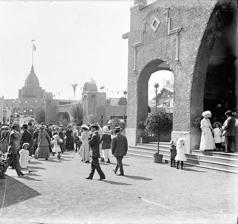
Building: Idora Park
Country: United States of America
Year built: 1904
For another park, see Idora Park (Youngstown) . Idora Park Idora Park crowds, c. 1912 Location Oakland, California, U.S. Coordinates 37°50′32.62″N 122°15′47.36″W / 37.8423944°N 122.2631556°W / 37.8423944; -122.2631556 Status Defunct Opened 1904 Closed January 1929 (25 years) Theme Trolley park Area 17.5-acre (71,000 m2) Idora Park was a 17.5-acre (71,000 m 2 ) Victorian era trolley park in north Oakland, California constructed in 1904 on the site of an informal park setting called Ayala Park on the north banks of Temescal Creek . It was leased by the Ingersoll Pleasure and Amusement Park Company that ran several Eastern pleasure parks. What began as a pleasure ground in a rural setting for Sunday picnics evolved into a complete amusement park visited by many residents of the San Francisco Bay Area . Its popularity declined after the advent of the automobile, and it was closed and demolished in 1929. History Opening The Realty Syndicate constructed the park in 1903 on the north banks of Temescal Creek in North Oakland (on a site of present-day Ayala Park). The main gate of the park was located on Telegraph Avenue above 56th Street; and the park was located on the block bounded by Telegraph Avenue, Shattuck Avenue , 56th and 58th streets. When the park opened in 1903, Rodney Ingersoll had erected the first figure-eight "sky railway" on the site. A wall surrounded the park. Admission was 10 cents, and it was open 30 or more weeks per year. Operations Idora Park was leased by the Ingersoll Pleasure and Amusement Park Company that ran several Eastern pleasure parks. Originally its name was to be Kennywood Park (after an amusement park in Pennsylvania). Mr. Ingersoll may have decided to name it after his daughter, Idora. The Realty Syndicate also owned and operated the Key System transit company, the Claremont Hotel and the Key Route Inn . The company's major partners were Frank C. Havens ; and Francis M. "Borax" Smith , who earned his fortune in borax mining, subsequently investing it in transit and commercial and housing properties in the East Bay area. Bertrand York managed the park from 1911 until its razing in 1929. Idora Park Opera Company Idora Park was famous for its opera house. In the aftermath of the 1906 San Francisco earthquake , as many as 2,500 displaced people found shelter in Idora Park. Food and relief supplies were provided by the Realty Syndicate, purchased from Capwell's Department Store . In the period that followed the 1906 earthquake, comic stars from the Tivoli Theater of San Francisco relocated to Oakland and renamed themselves the Idora Park Opera Company. Shows like The Mikado , The Pirates of Penzance and The Wizard of the Nile were performed under the theater direction of Ferris Hartman, with music direction by Paul Stiendorff in a wooden opera house called the Wigwam Theater. In 1908, the company changed names to the Dollar Grand Opera Company and later to the San Carlos Opera Company, which toured nationally. Idora Park, Oakland, 1910 Rides The Midway rides (1912), shows the "Mountain Slide" ride, the "Flying Swing" ride, and the "Auto Race Course" ride Idora Park rides cost 5 cents. Many were advertised as being the "largest" or "first." Rides were renamed regularly. In published descriptions of the park, one finds titles such as Dodge 'em, The Whip, Over the Top, Race Through the Clouds, and the Magic Carpet. The Circle Swing, A large round flat disk or bench suspended by chains from a central pole, on which people could sit to swing The Social Whirl, a platform inside a structure where people sat until centrifugal force pushed them off The Flying Swing, a swings (ride) with cars suspended from a central point that turned fast enough for the cars to become elevated Haunted swing Barrel-of-Fun Trip through Hades Helter Skelter , a slide-type ride Chutes Miniature railway train, a small steam-powered railroad that carried people through the park Fadgl auto trains Ferris wheel Touring cars 20-Car Skooter Circle Wave The Tickler, apparently a ride with a car on a twisting track Merry-go-round The Mountain Slide, which appeared to be a slide down through a mountain The Auto Race Course, a circular track where two full-size electrically powered automobiles, filled with people, raced each other to the finish Uncle Henry's Missouri Mule Noah's ark Roller coasters The park has five traditional roller coasters during its history: Ingersoll Figure 8 Toboggan, operated from 1906–1916 L.A. Thompson Scenic Railway , operated from 1906–1921, (owned and operated by the Thompson Company) Race Thru The Clouds, a twin track coaster (dates unknown) The Big (or Giant) Dipper, operated from 1922 to 1928, John A. Miller designed at a cost of $60,000 Skyrocket (or Thunderbolt), operated from 1927 to 1928, also designed by Miller Attractions Band stand, 1915 Idora Park Oakland Cockatoos, c. 1920 In the early 1900s, Idora Park was also the site of public demonstrations with lighter-than-air and heavier-than-air flying machines, including a balloon-launched glider flight by David Wilkie in a glider designed by John J. Montgomery on February 22, 1906. It was also the location for the final construction of The California Arrow, a dirigible built by Thomas Baldwin in 1904. On August 3, 1904, the first successful round-trip difficult flight in the United States was made by Baldwin with The California Arrow at Idora Park. Idora Park boasted the first outdoor public address system and the largest horn loudspeaker built by Magnavox ; the first radio theater in the West; and a huge searchlight. Like many things at the park, the searchlight was reputed to be the largest in the world; as well as their largest Victrola tower; and the largest roller skating rink west of Chicago. It was published by the Oakland Tribune , that Charlie Chaplin and Buster Keaton improved their skating skills at the Idora Park roller rink. The evening light display used so much power that it outstripped the original capacity, and a new system had to be installed in 1907. The walled-in park had a zoo, ostrich farm, performing animal shows, dance hall, racetrack, outdoor amphitheater, Japanese garden, bear grotto, a main street called the Glad Way, and a penny arcade, photo gallery, and shooting gallery. In 1904 a ballpark with a 3000-seat double deck grandstand was erected, and after the 1906 earthquake, the Pacific Coast League relocated there. The park had the largest roller skating rink in California, the largest west of Chicago, that rented clamp-on skates. A bandstand was at its center. The Mountain Slide had a firework volcanic display on Saturday nights. There were hot-air balloon ascensions, from which the acrobatic team of Frank and Carrie Hamilton parachuted. At The Laying Hens, participants threw a ball at a wooden hen sitting on a barnyard fence, and if it were hit, it fell over and delivered a hard-boiled egg to eat. The park offered electric souvenirs, table tennis, a musical arcade, a dancing pavilion, a roof garden and grill, lunch counters, open-air concerts, and numerous refreshment booths. Entertainment Vaudeville performers sorted in Idora Park's stages. Famous stars who emerged from Oakland included Hobart Bosworth , Fatty Arbuckle , Mabel Normand , and possibly Lon Chaney . Walter DeLeon made his playwright debut at Idora Park. Aimee Semple McPherson held the largest outdoor baptism to date before 10,000 spectators in the swimming tanks after returning from the Far East following the death of her husband Robert James Semple. Something called the Cabaret de la Mort existed for a time. Jack London 's daughter Becky described trips to Idora Park with her father. Refreshments Idora Park was famous for its cream waffles (a recipe later published in the Oakland Tribune in 1972). Ice cream, popcorn and Coney Island "Red Hots" were a nickel, whiskey cost a dime, Busch Beer from St. Louis cost a nickel. The park's restaurant featured full-course meals for 75 cents to one dollar, and soda pop was available in 12-ounce bottles. Demise Idora Park was eclipsed by the rise of the automobile and Neptune Beach in nearby Alameda . It closed in January 1929, and was razed later that year. A plan to develop the Central Square, an apartment and business complex by architect Hamilton Murdock, was announced. The Depression interrupted these plans, and a variety of small storybook houses and worker housing apartment blocks were eventually constructed on the 17-acre site. By the 1930s, the Idora Park neighborhood subdivision was primary an Italian immigrant enclave, which thrived for many years. In 1930, a new roller rink, Rollerland, was constructed facing Telegraph Avenue in the 5400 block. References